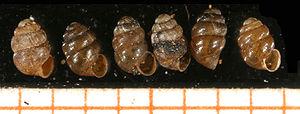
Orthurethra est un sous-ordre de mollusques gastéropodes.